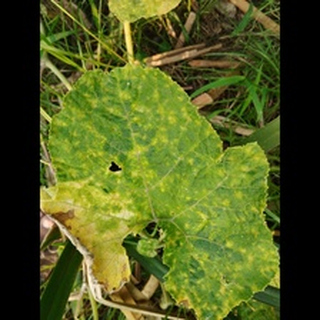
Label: pumpkin_mosaic_disease